Iberian Cup

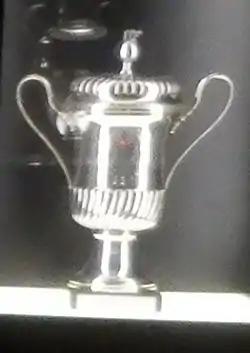
Benfica's Iberian Cup (1983)

The first Iberian Cup was played on 7 July 1935. Porto and Real Betis were both league champions, and played a single match which Porto won. The first edition of the Cup was not officially recognized by both federations.